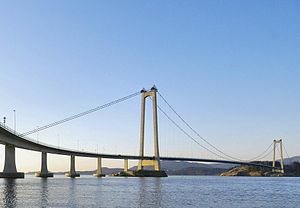
Længste hængebroer / Længste hængebroer
Stordabroen
Liste over de længste hængebroer i verden identificerer hængebroer, der har et spænd på over 300 meter, i rækkefølge efter aftagende længde. Dette er den mest brugte måde til at sammenligne hængebroer.